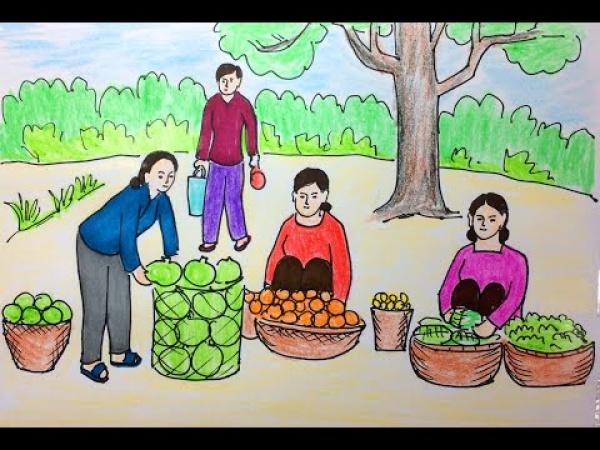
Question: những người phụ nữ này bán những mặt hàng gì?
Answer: trái cây, rau củ quả